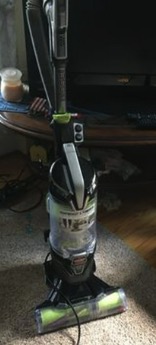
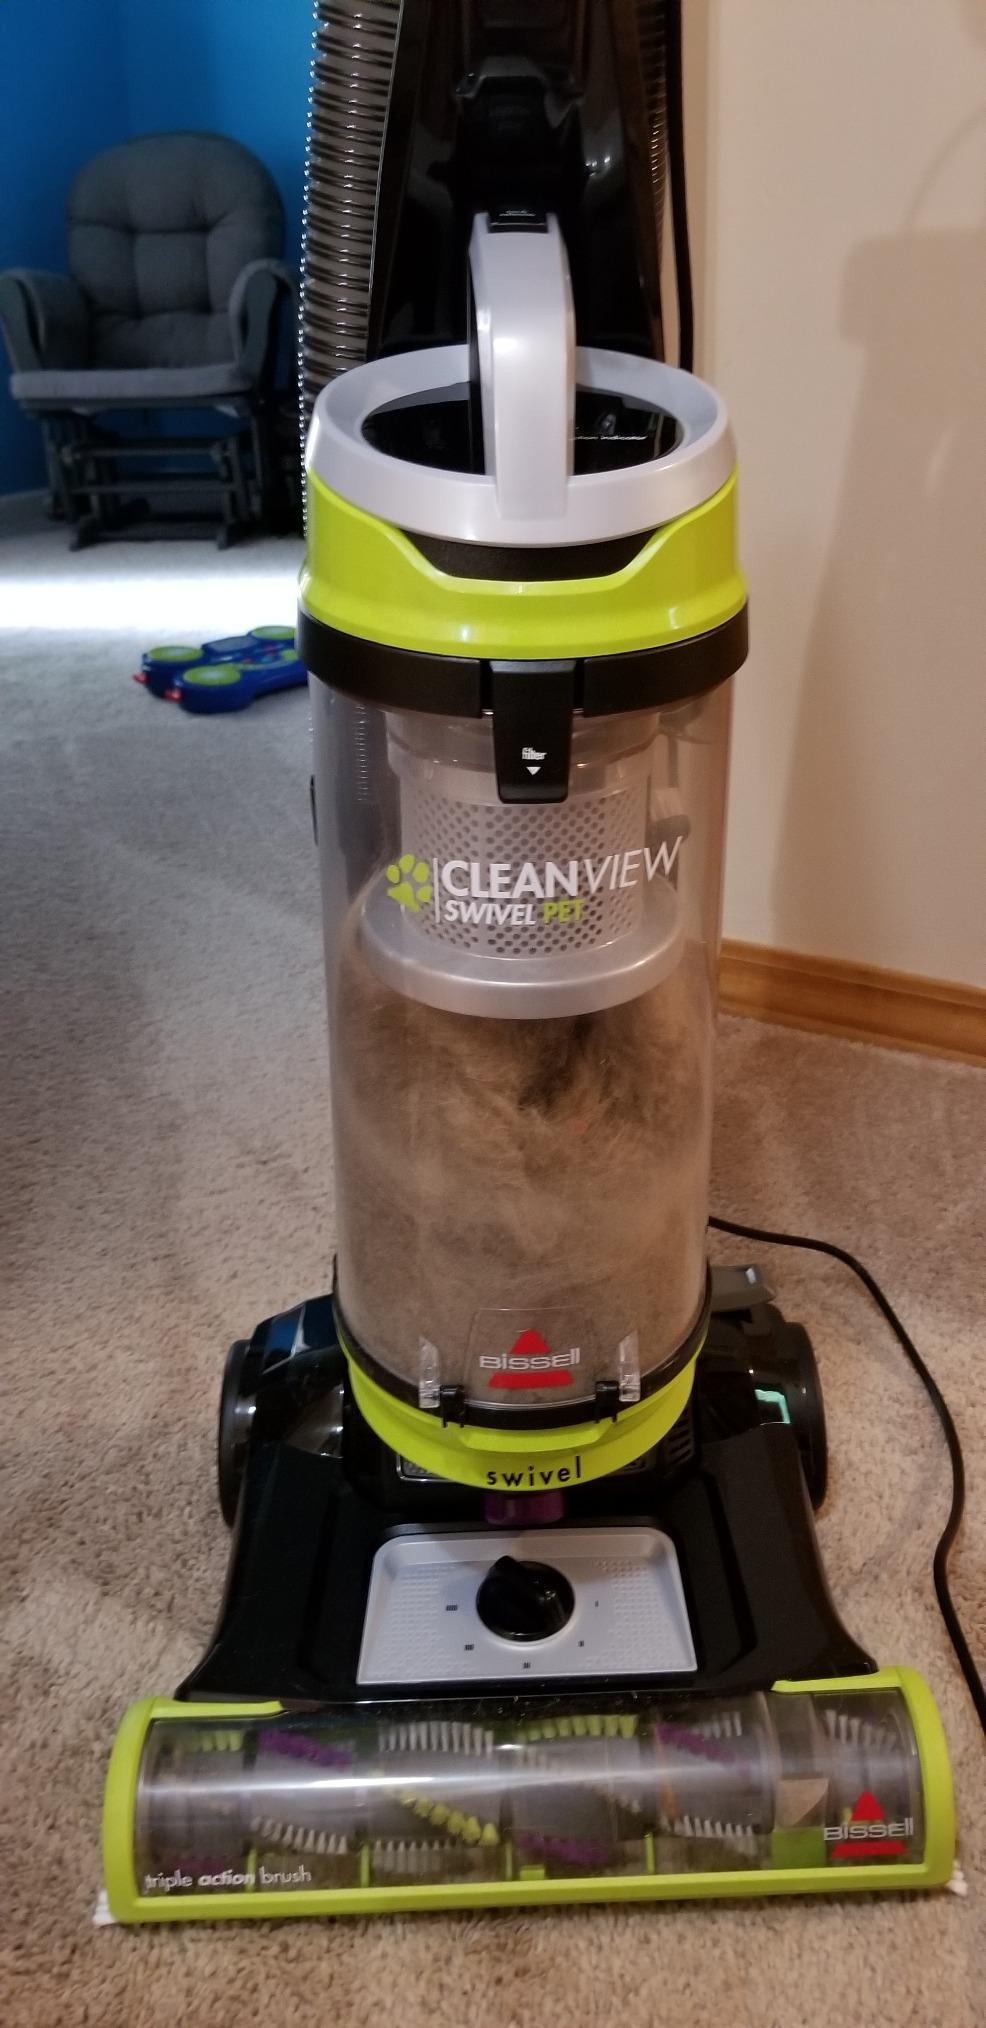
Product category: items_vacuum
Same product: no